Tom Parker (rugby union)

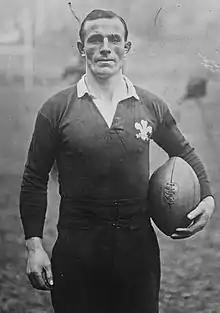
Tom Parker, 1923

Thomas Parker (29 March 1891 – 25 November 1967) was a Welsh international rugby union flanker who played club rugby for Swansea. Parker made his debut for Swansea in 1913 and captained his club in the 1920/21 season Parker would play 15 times for Wales, seven of them as captain. He was surprisingly one of the most successful captains in the history of Welsh rugby with 6 wins and 1 draw, all played during the 1920s, a decade that is seen as the worst period in Welsh rugby.